Architecture of Mangalorean Catholics

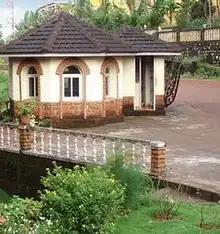
A traditional house of a Mangalorean Catholic family, constructed using olden-style architecture.

Their traditional houses have spacious porticos, red cement or terra cotta floors, and are topped with Mangalore tiles with fruit trees outside the house. This style of house has been borrowed from the other Mangalorean communities and are only observed in Mangalore.